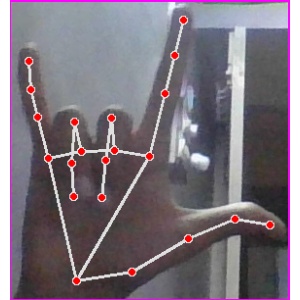
अक्षर: व